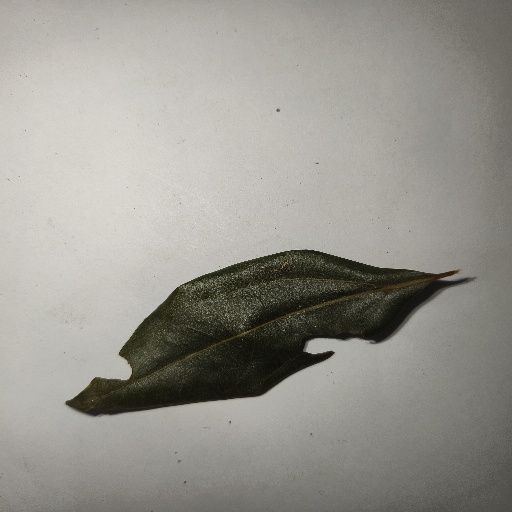
Species: Camphor
Leaf condition: Shot Hole